Jaime Vélaz de Medrano y Echauz

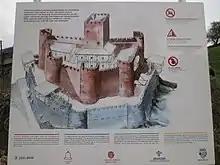
Medrano defended the castle of Maya in the Baztan region of Navarre

Pedro de Arbizu, a seventy-year-old nobleman from Estella, described Medrano and his relatives at the siege of Estella as follows: